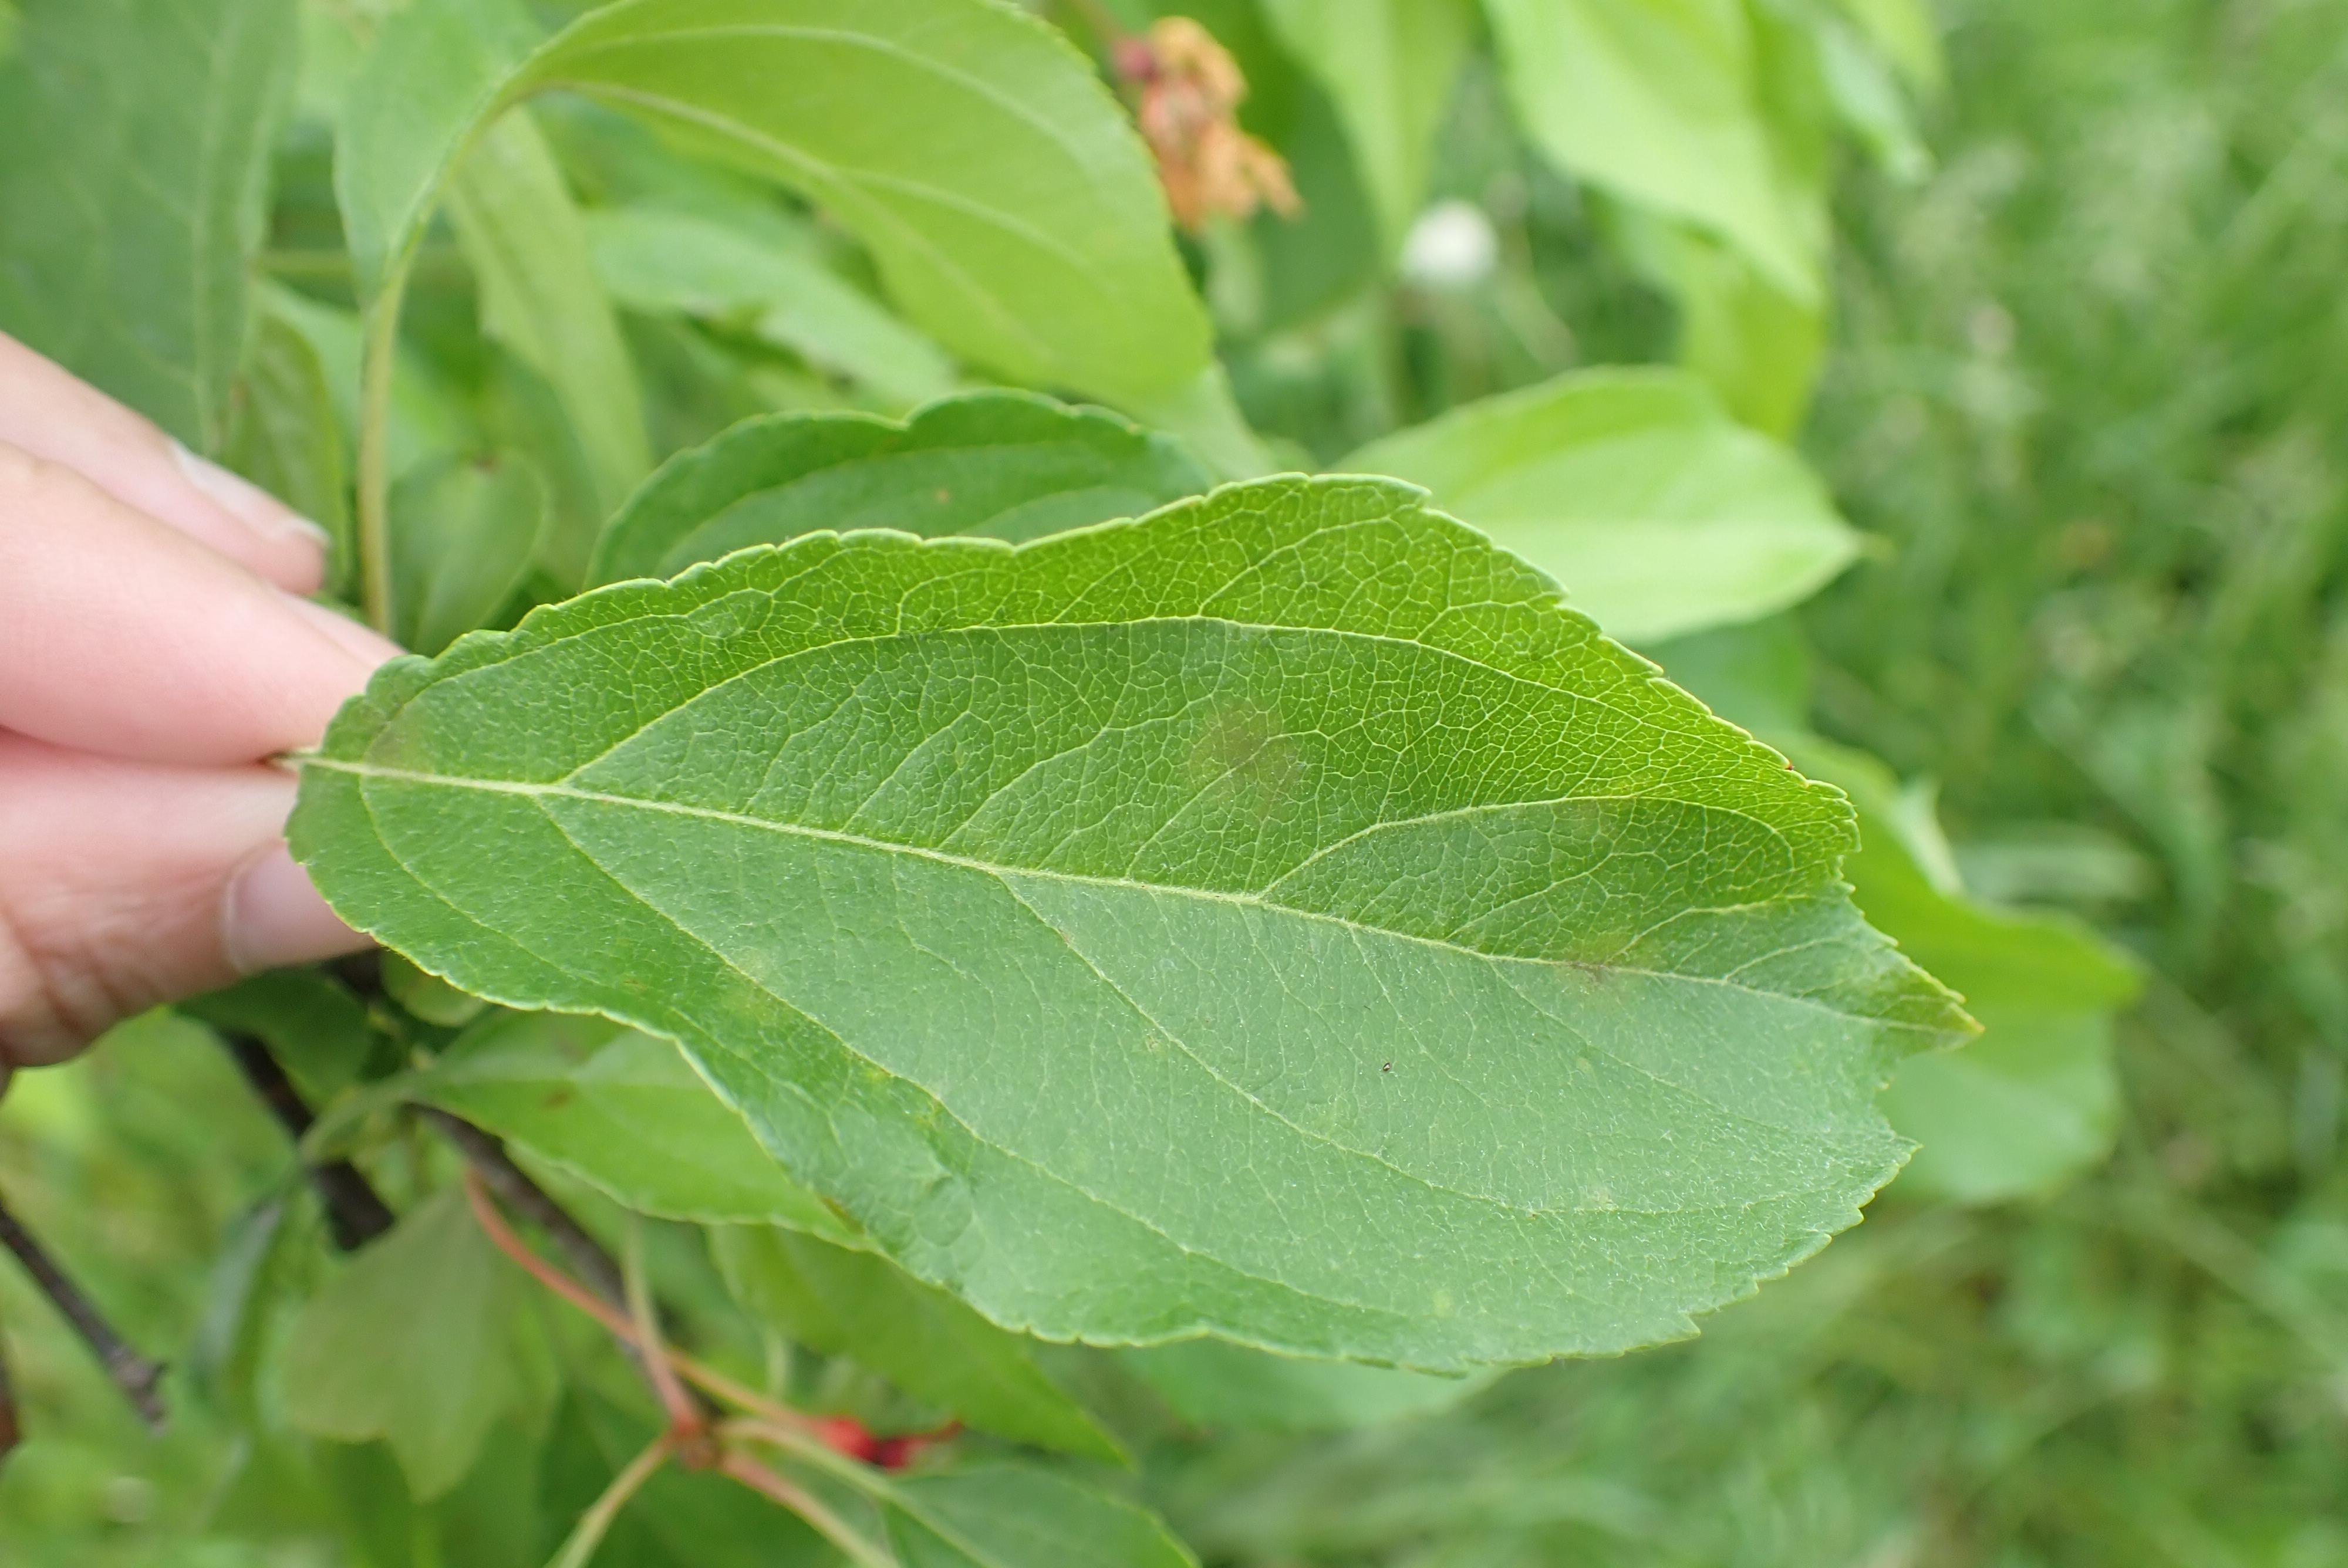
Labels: scab